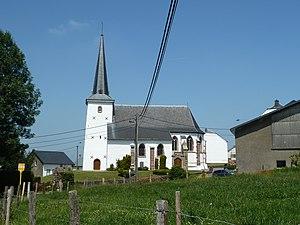
Eglise Thommen, Burg-Reuland, Belgique
Thommen est une section de la commune belge de Burg-Reuland située en Communauté germanophone et en Région wallonne dans la province de Liège.